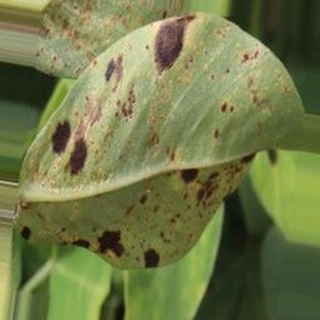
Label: groundnut_rust